Hamid Bey

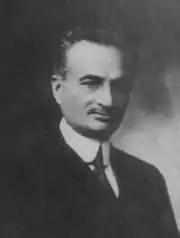
Hamid Bey

Hamid Bey (Kapancı) was the vali of Diyarbekir vilayet until his replacement by Mehmed Reshid on 25 March 1915.